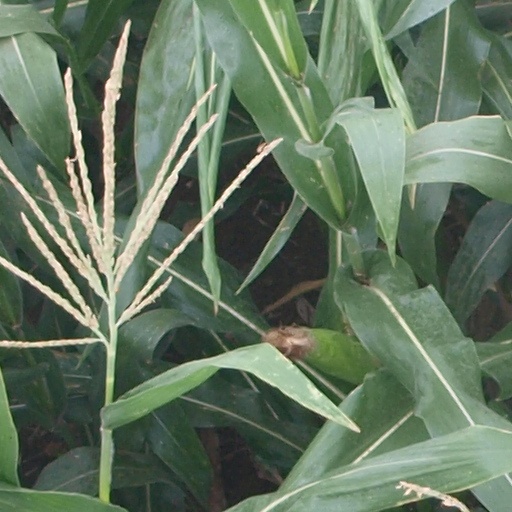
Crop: maize; corn